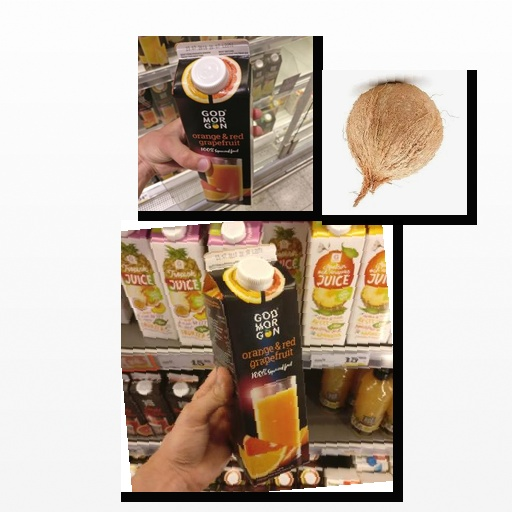
Food items: coconut, grapefruit_juice, orange_red_grapefruit_juice